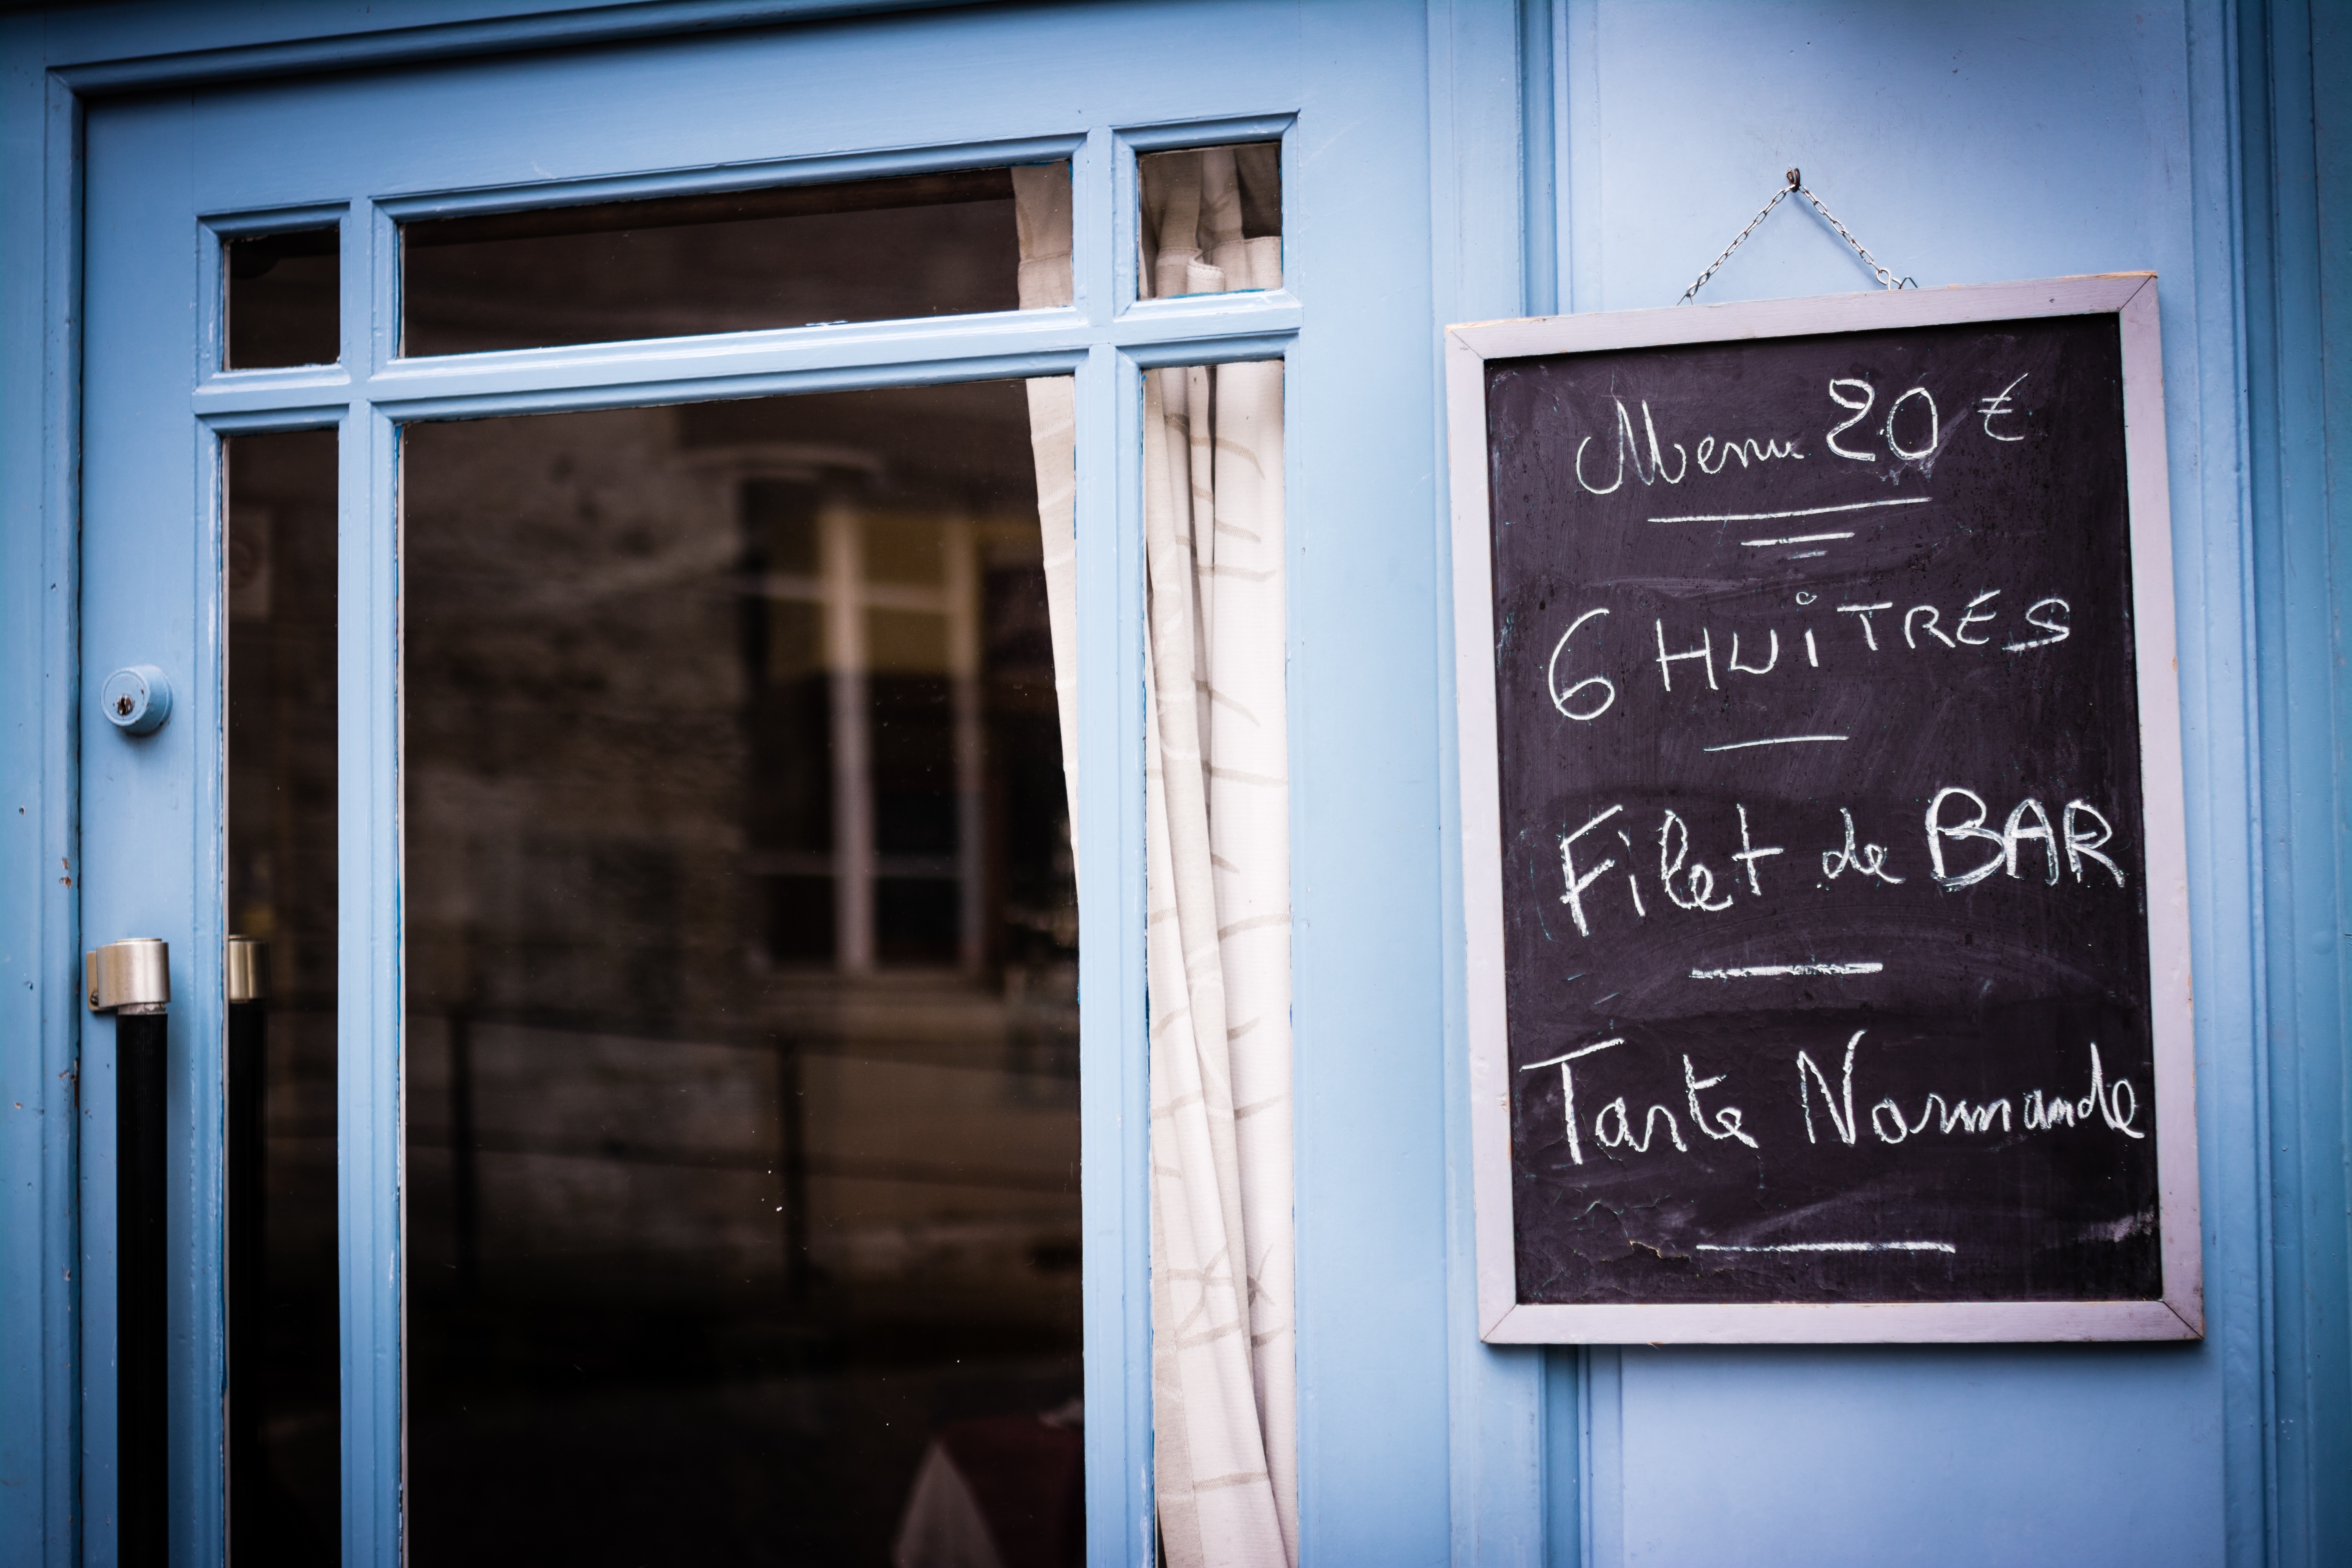
table, cafe, street, house, chair, window, restaurant, city, home, travel, france, europe, food, cooking, entrance, menu, oyster, facade, blue, exterior, tourism, trip, gourmet, door, lunch, interior design, slate, eating, french, dining, dinner, traditional, window covering